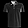
Label: T - shirt / top